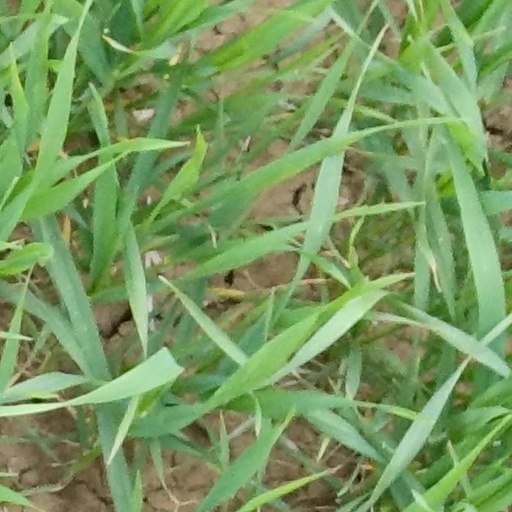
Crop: wheat